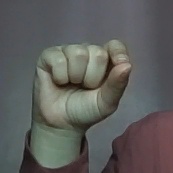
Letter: fa